Port Melbourne

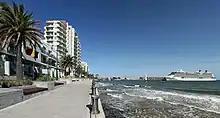
Station Pier and Beacon Cove development in Port Melbourne

The Port Melbourne Football Club, known as "the Borough" is one of Melbourne's oldest Australian rules football sides, and plays in the Victorian Football League. The club's home games are played at North Port Oval.